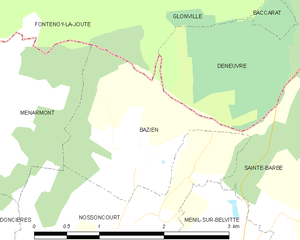
Carte des communes françaises Bazien
Bazien est une commune française située dans le département des Vosges en région Grand Est.